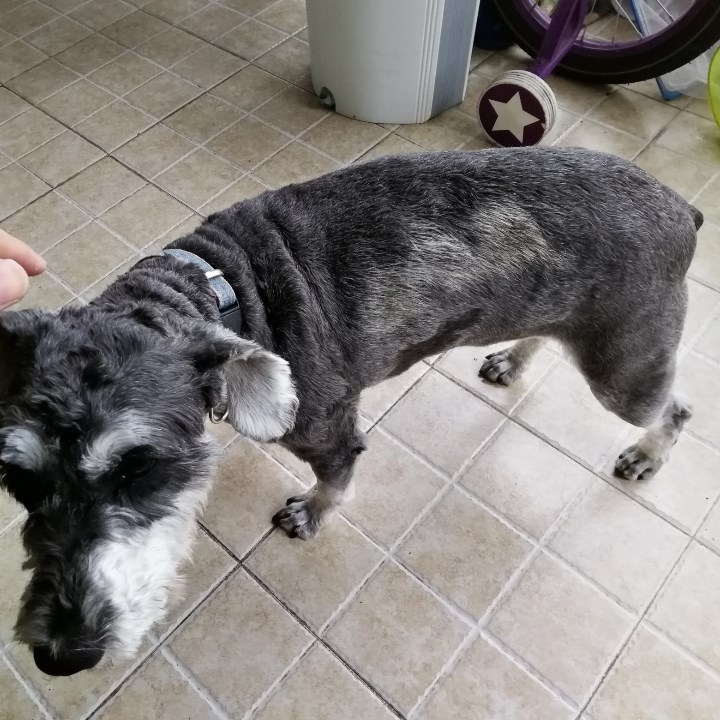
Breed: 2342-n000102-miniature_schnauzer